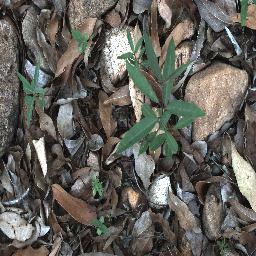
Label: rubber_vine